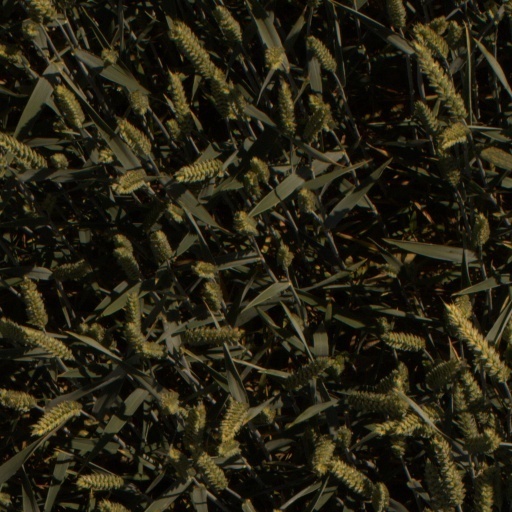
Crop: wheat